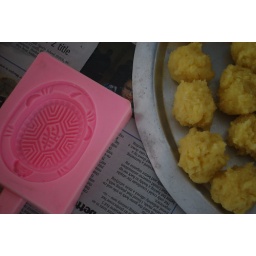
black ku cake (in peranakan, &amp;quot;kue ku itam&amp;quot;) in the making... the green bean paste and the mold 3/6